William Henry Harrison III

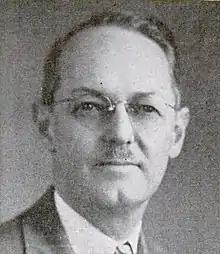
William Henry Harrison III in 1953

William Henry Harrison III was born on August 10, 1896, in Terre Haute, Indiana, to Russell Benjamin Harrison and Mary Saunders. He was a member of the Harrison family of Virginia and was a great-great-grandson of President William Henry Harrison, a great-grandson of John Scott Harrison, and a grandson of President Benjamin Harrison. President William Henry Harrison had been William Sr. and was the father of William Henry Harrison Jr. He was the grandson of Alvin Saunders, who had served as the territorial governor and senator from Nebraska, on his mother's side. He attended public schools in Omaha, Nebraska and the Sidwell Friends School in Washington, D.C.